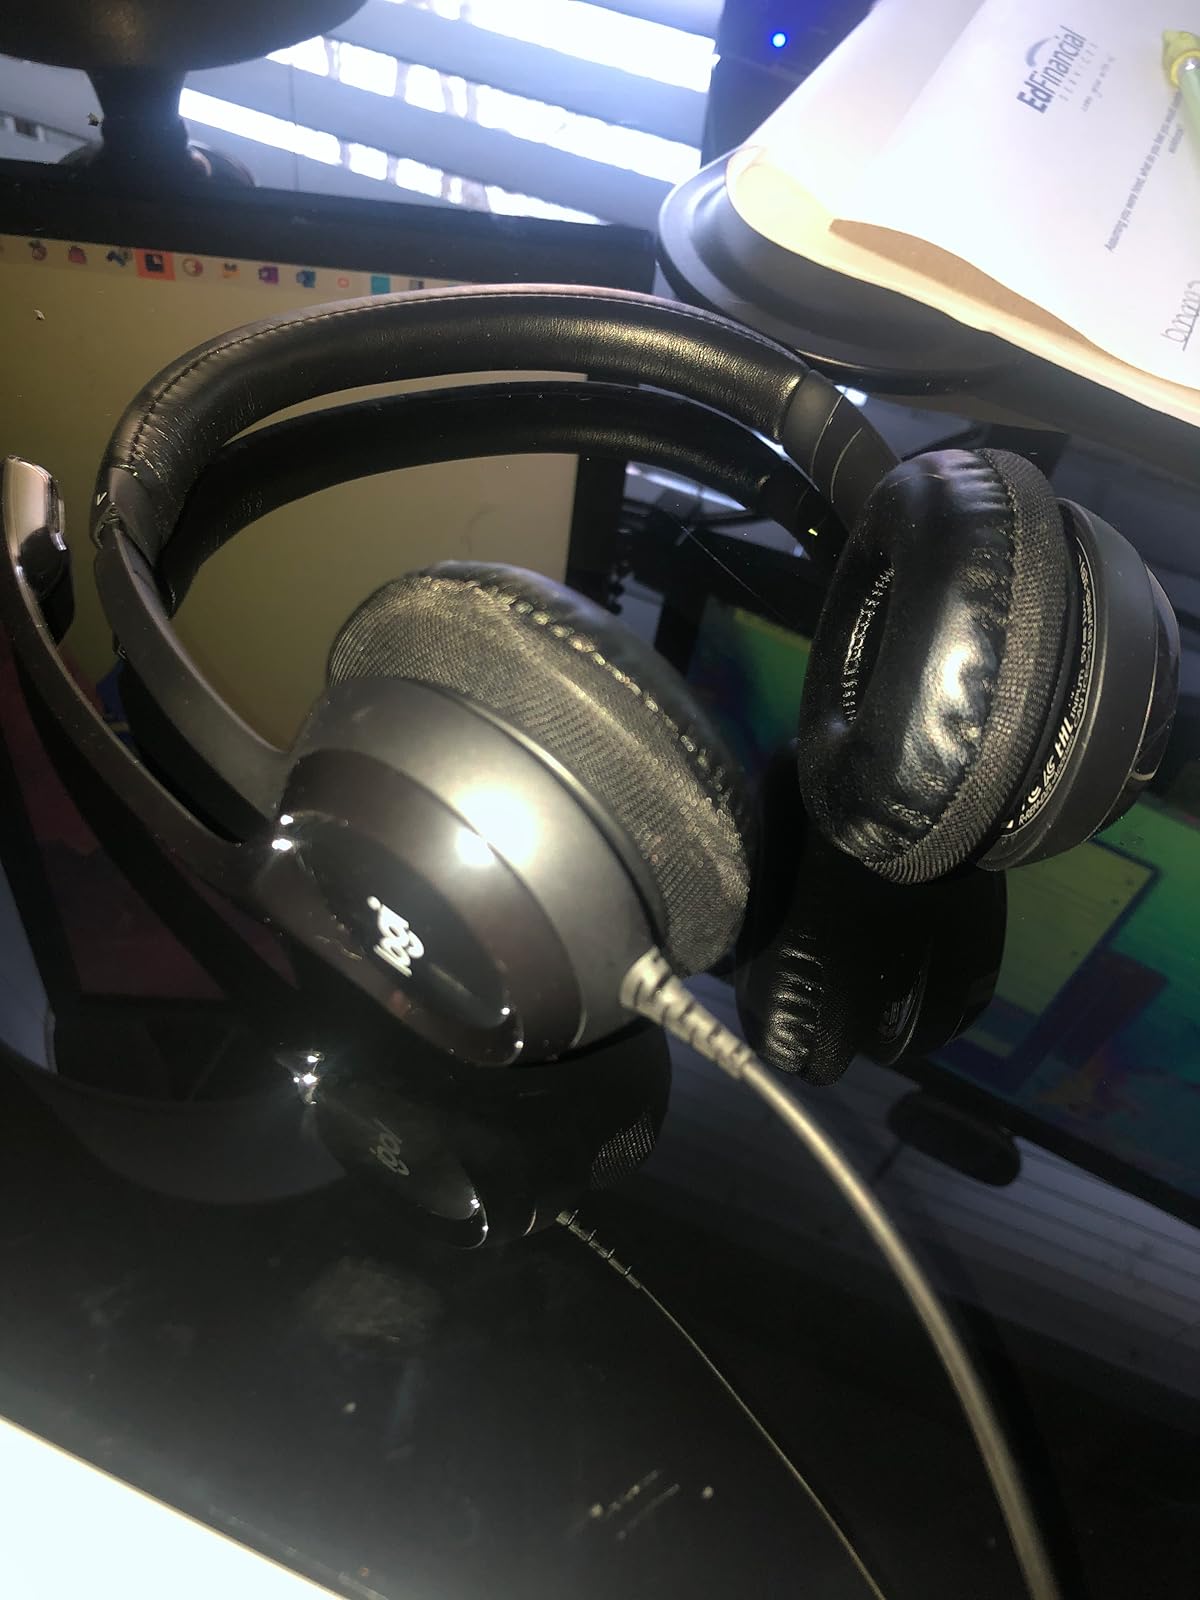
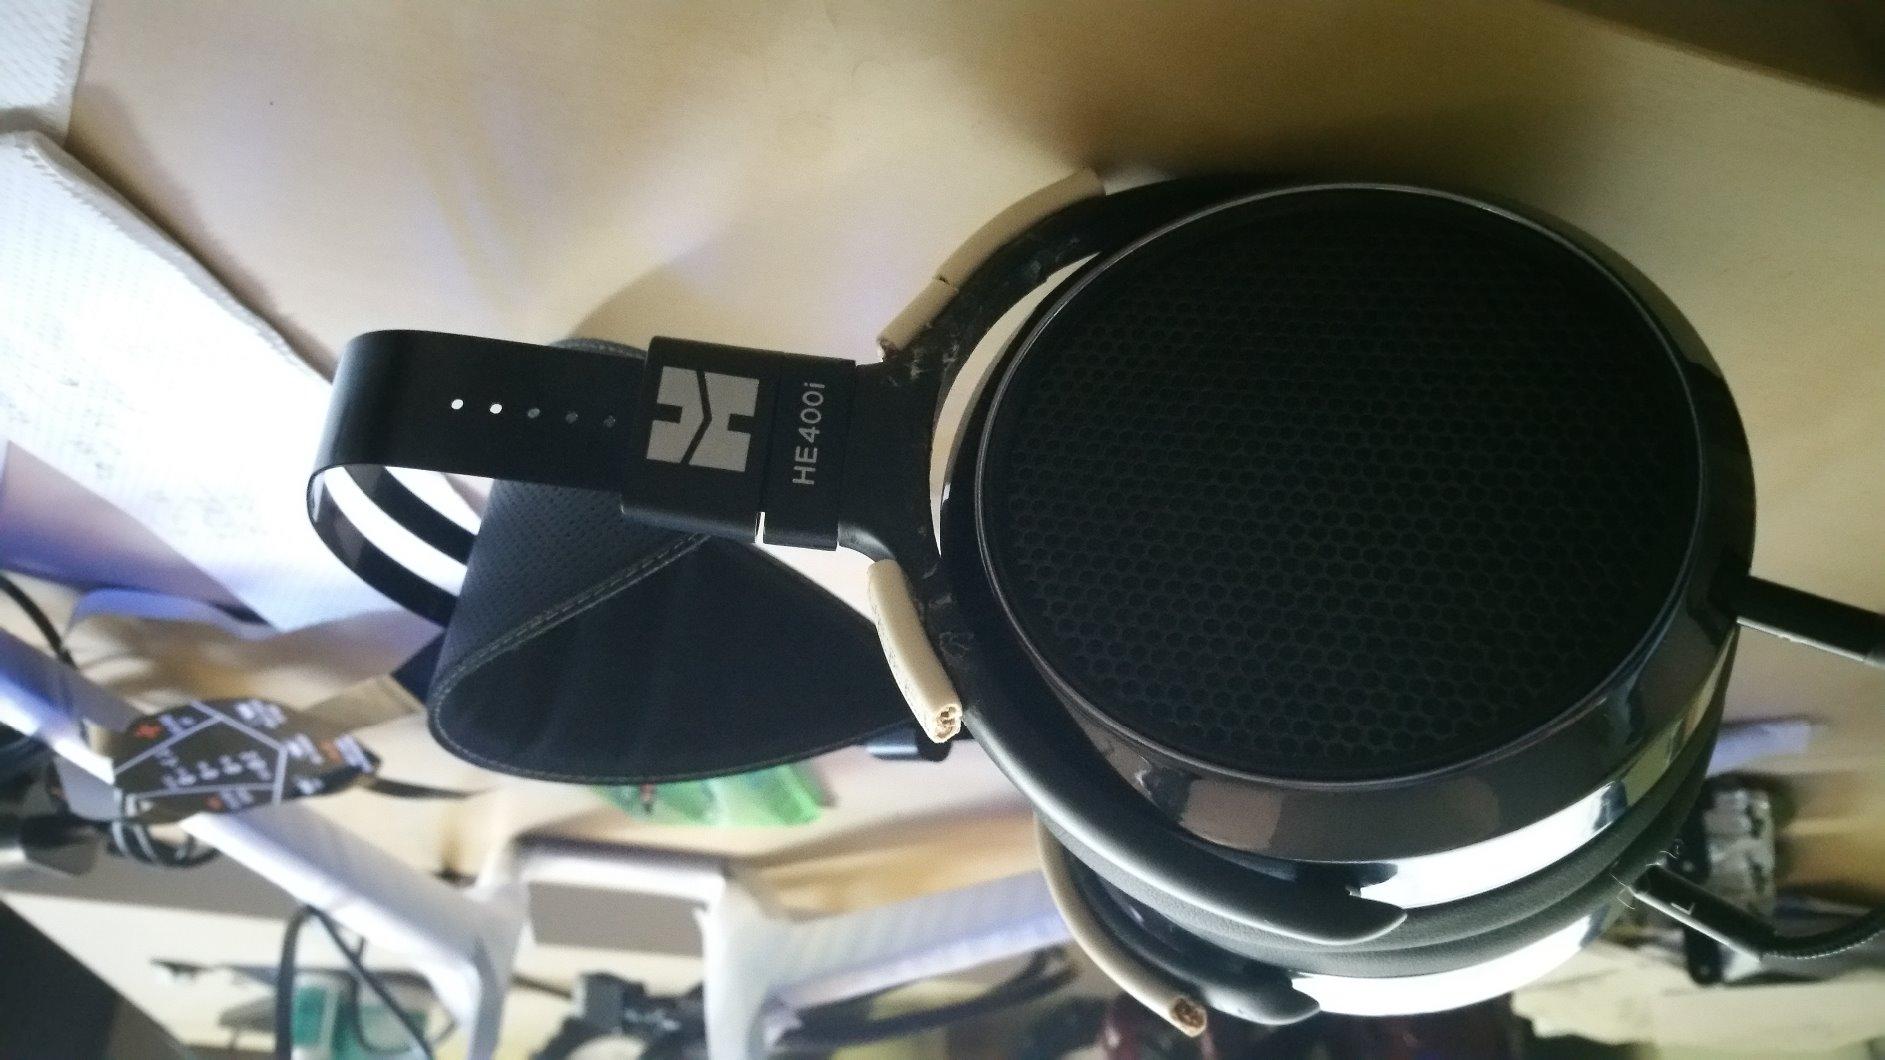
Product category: headphones
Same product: no